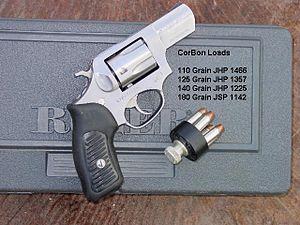
Le Ruger SP101 est un revolver compact commercialisé depuis 1989 pour remplacer le Ruger Speed Six.